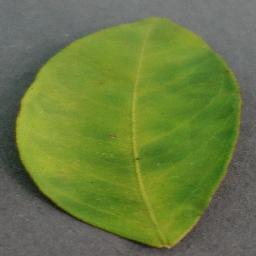
Label: Orange___Haunglongbing_(Citrus_greening)